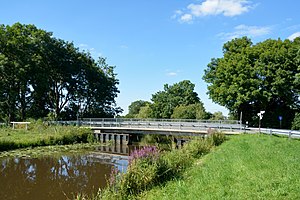
Aebtissinwisch
Wilsterau krydses af Landesstrasse 135
Aebtissinwisch er en by og en kommune i det nordlige Tyskland, beliggende i Amt Wilstermarsch i den sydvestlige del af Kreis Steinburg. Kreis Steinburg ligger i den sydvestlige del af delstaten Slesvig-Holsten.